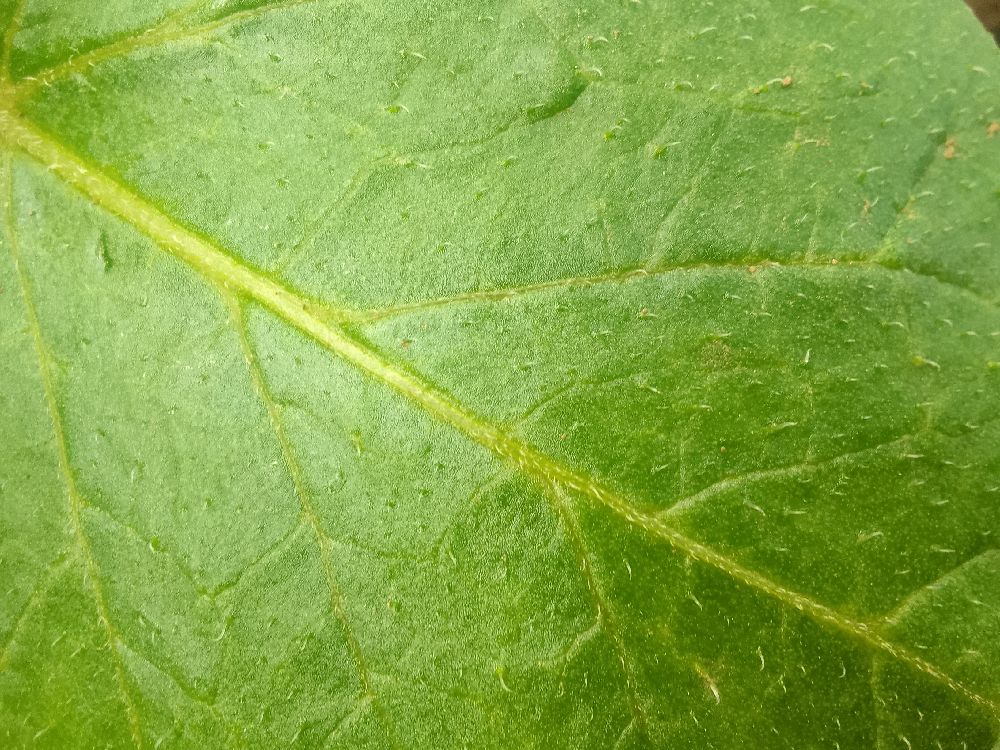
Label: Healthy